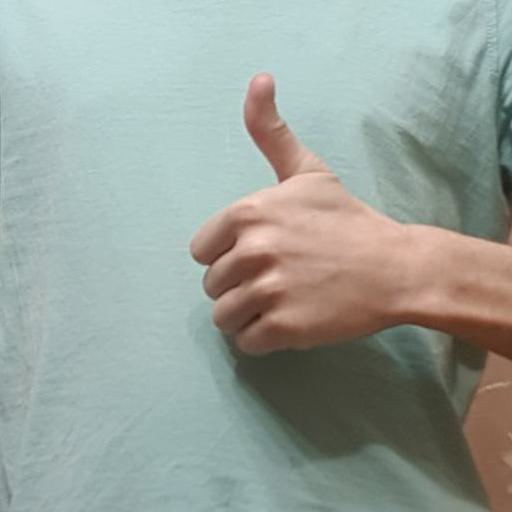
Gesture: like